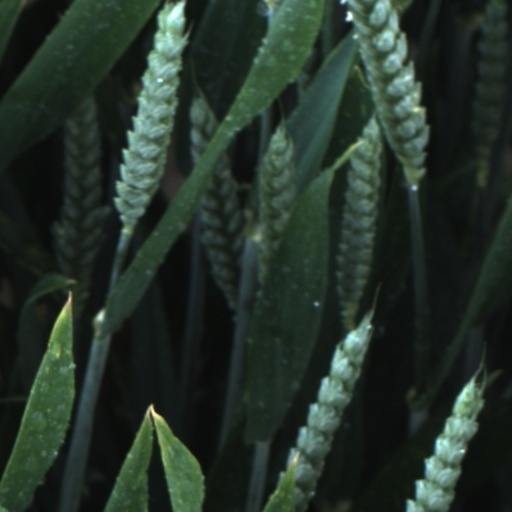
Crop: wheat